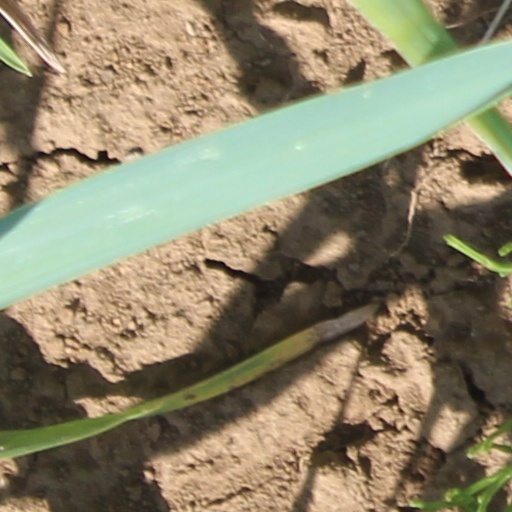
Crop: wheat